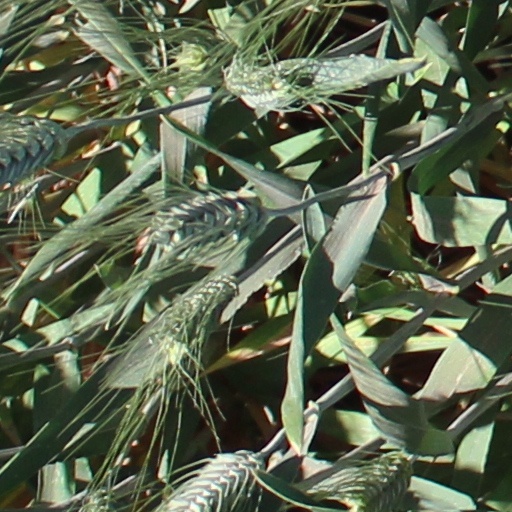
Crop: wheat